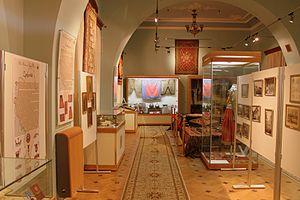
Le musée de l’histoire d’Azerbaïdjan est un musée de Bakou, la capitale de l'Azerbaïdjan. Il a été fondé en 1920.